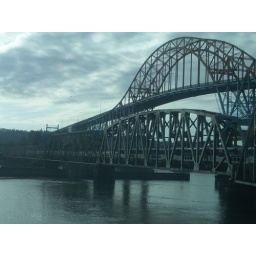
The train going over a bridge